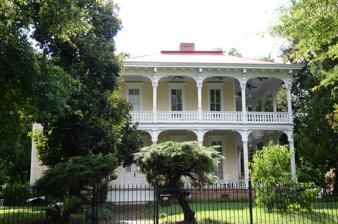
Building: Augustus Garland House
Country: United States of America
Year built: 1873
Historic house in Arkansas, United States United States historic place Augustus Garland House U.S. National Register of Historic Places U.S. Historic district Contributing property Location in Arkansas Show map of Arkansas Location in United States Show map of the United States Location 1404 Scott St., Little Rock, Arkansas Coordinates 34°44′5″N 92°16′19″W / 34.73472°N 92.27194°W / 34.73472; -92.27194 Area less than one acre Built 1873 ; 152 years ago ( 1873 ) Architect Ward & Lavender Architectural style Italianate, steamboat Gothic Part of MacArthur Park Historic District ( ID77000269 ) NRHP reference No. 75000408 Significant dates Added to NRHP June 10, 1975 ; 49 years ago ( 1975-06-10 ) Designated CP July 25, 1977 ; 47 years ago ( 1977-07-25 ) The Augustus Garland House is a historic house at 1404 Scott Street in Little Rock, Arkansas .  It is a two-story wood-frame structure, with a truncated hip roof, weatherboard siding, and brick foundation.  It has an elaborately decorated two-story front porch, featuring bracketed square columns, low jigsawn balustrades, and a modillioned and dentillated cornice.  It was built in 1873 for Augustus Garland , a prominent local lawyer who served as Governor of Arkansas , United States Attorney General , and United States Senator . The house was listed on the National Register of Historic Places in 1975. See also National Register of Historic Places listings in Little Rock, Arkansas References